Tumhari Disha

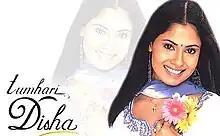
The promotional logo image of "Tumhari Disha".

Tumhari Disha is an Indian drama television series produced by Filmfarm India that premiered on 22 August 2004 on Zee TV. It is based on the life of a girl named Disha and the moments that changed her life forever.